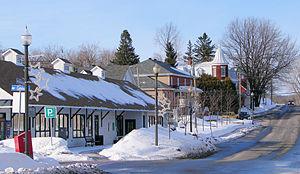
Buckingham est un secteur de la ville de Gatineau.